Flag of Italy

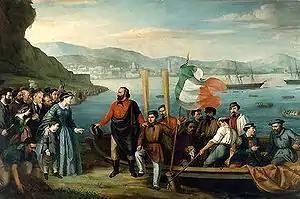
The departure of the Expedition of the Thousand (1860–1861)

In 1849, the Roman Republic, formed following the revolt against the Papal State that dethroned the Pope, adopted as its national banner a green, white and red flag with a republican Roman eagle at the tip of the pole. This lasted for four months, while the Papal States of the Church was in abeyance. The Roman Republic resisted until 4 July 1849, when it was capitulated by the French Army. The troops from beyond the Alps, as a last act, entered the municipality of Rome where the last members of the republican assembly not yet captured were barricaded. Their secretary Quirico Filopanti surrendered wearing a tricolour scarf.